Maya Codex of Mexico

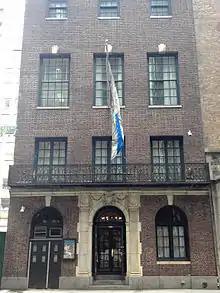
The Codex was first displayed at the Grolier Club in New York, hence its name

The first Mexican owner, Josué Saenz, claimed that the manuscript had been recovered from a cave in the Mexican state of Chiapas in the 1960s, along with a mosaic mask, a wooden box, a knife handle, as well as a child's sandal and a piece of rope, along with some blank pages of amate (pre-Columbian fig-bark paper). Saenz lent the manuscript to the Grolier Club and later presented the book to the Mexican nation.